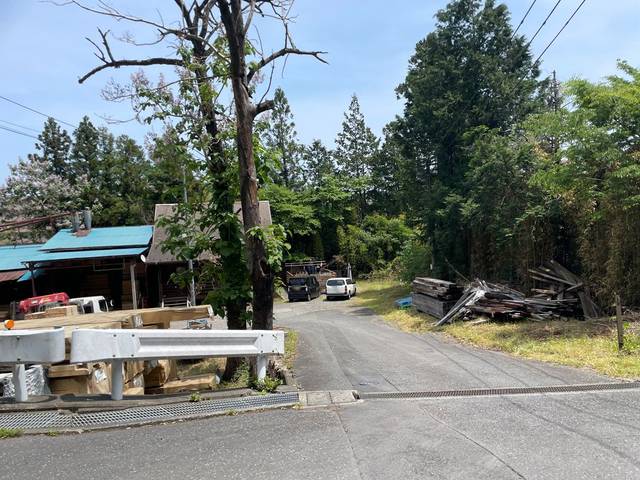
Region: Japan
Coordinates: 35.849, 139.314